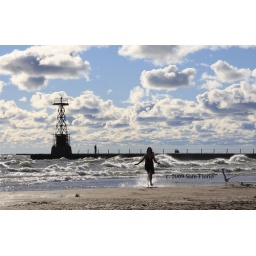
Chicago beach with a joyous girl running out of the surf in the morning